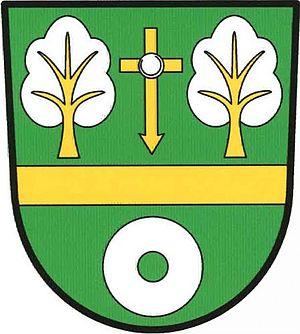
Cejle est une commune du district de Jihlava, dans la région de Vysočina, en République tchèque. Sa population s'élevait à 494 habitants en 2019.